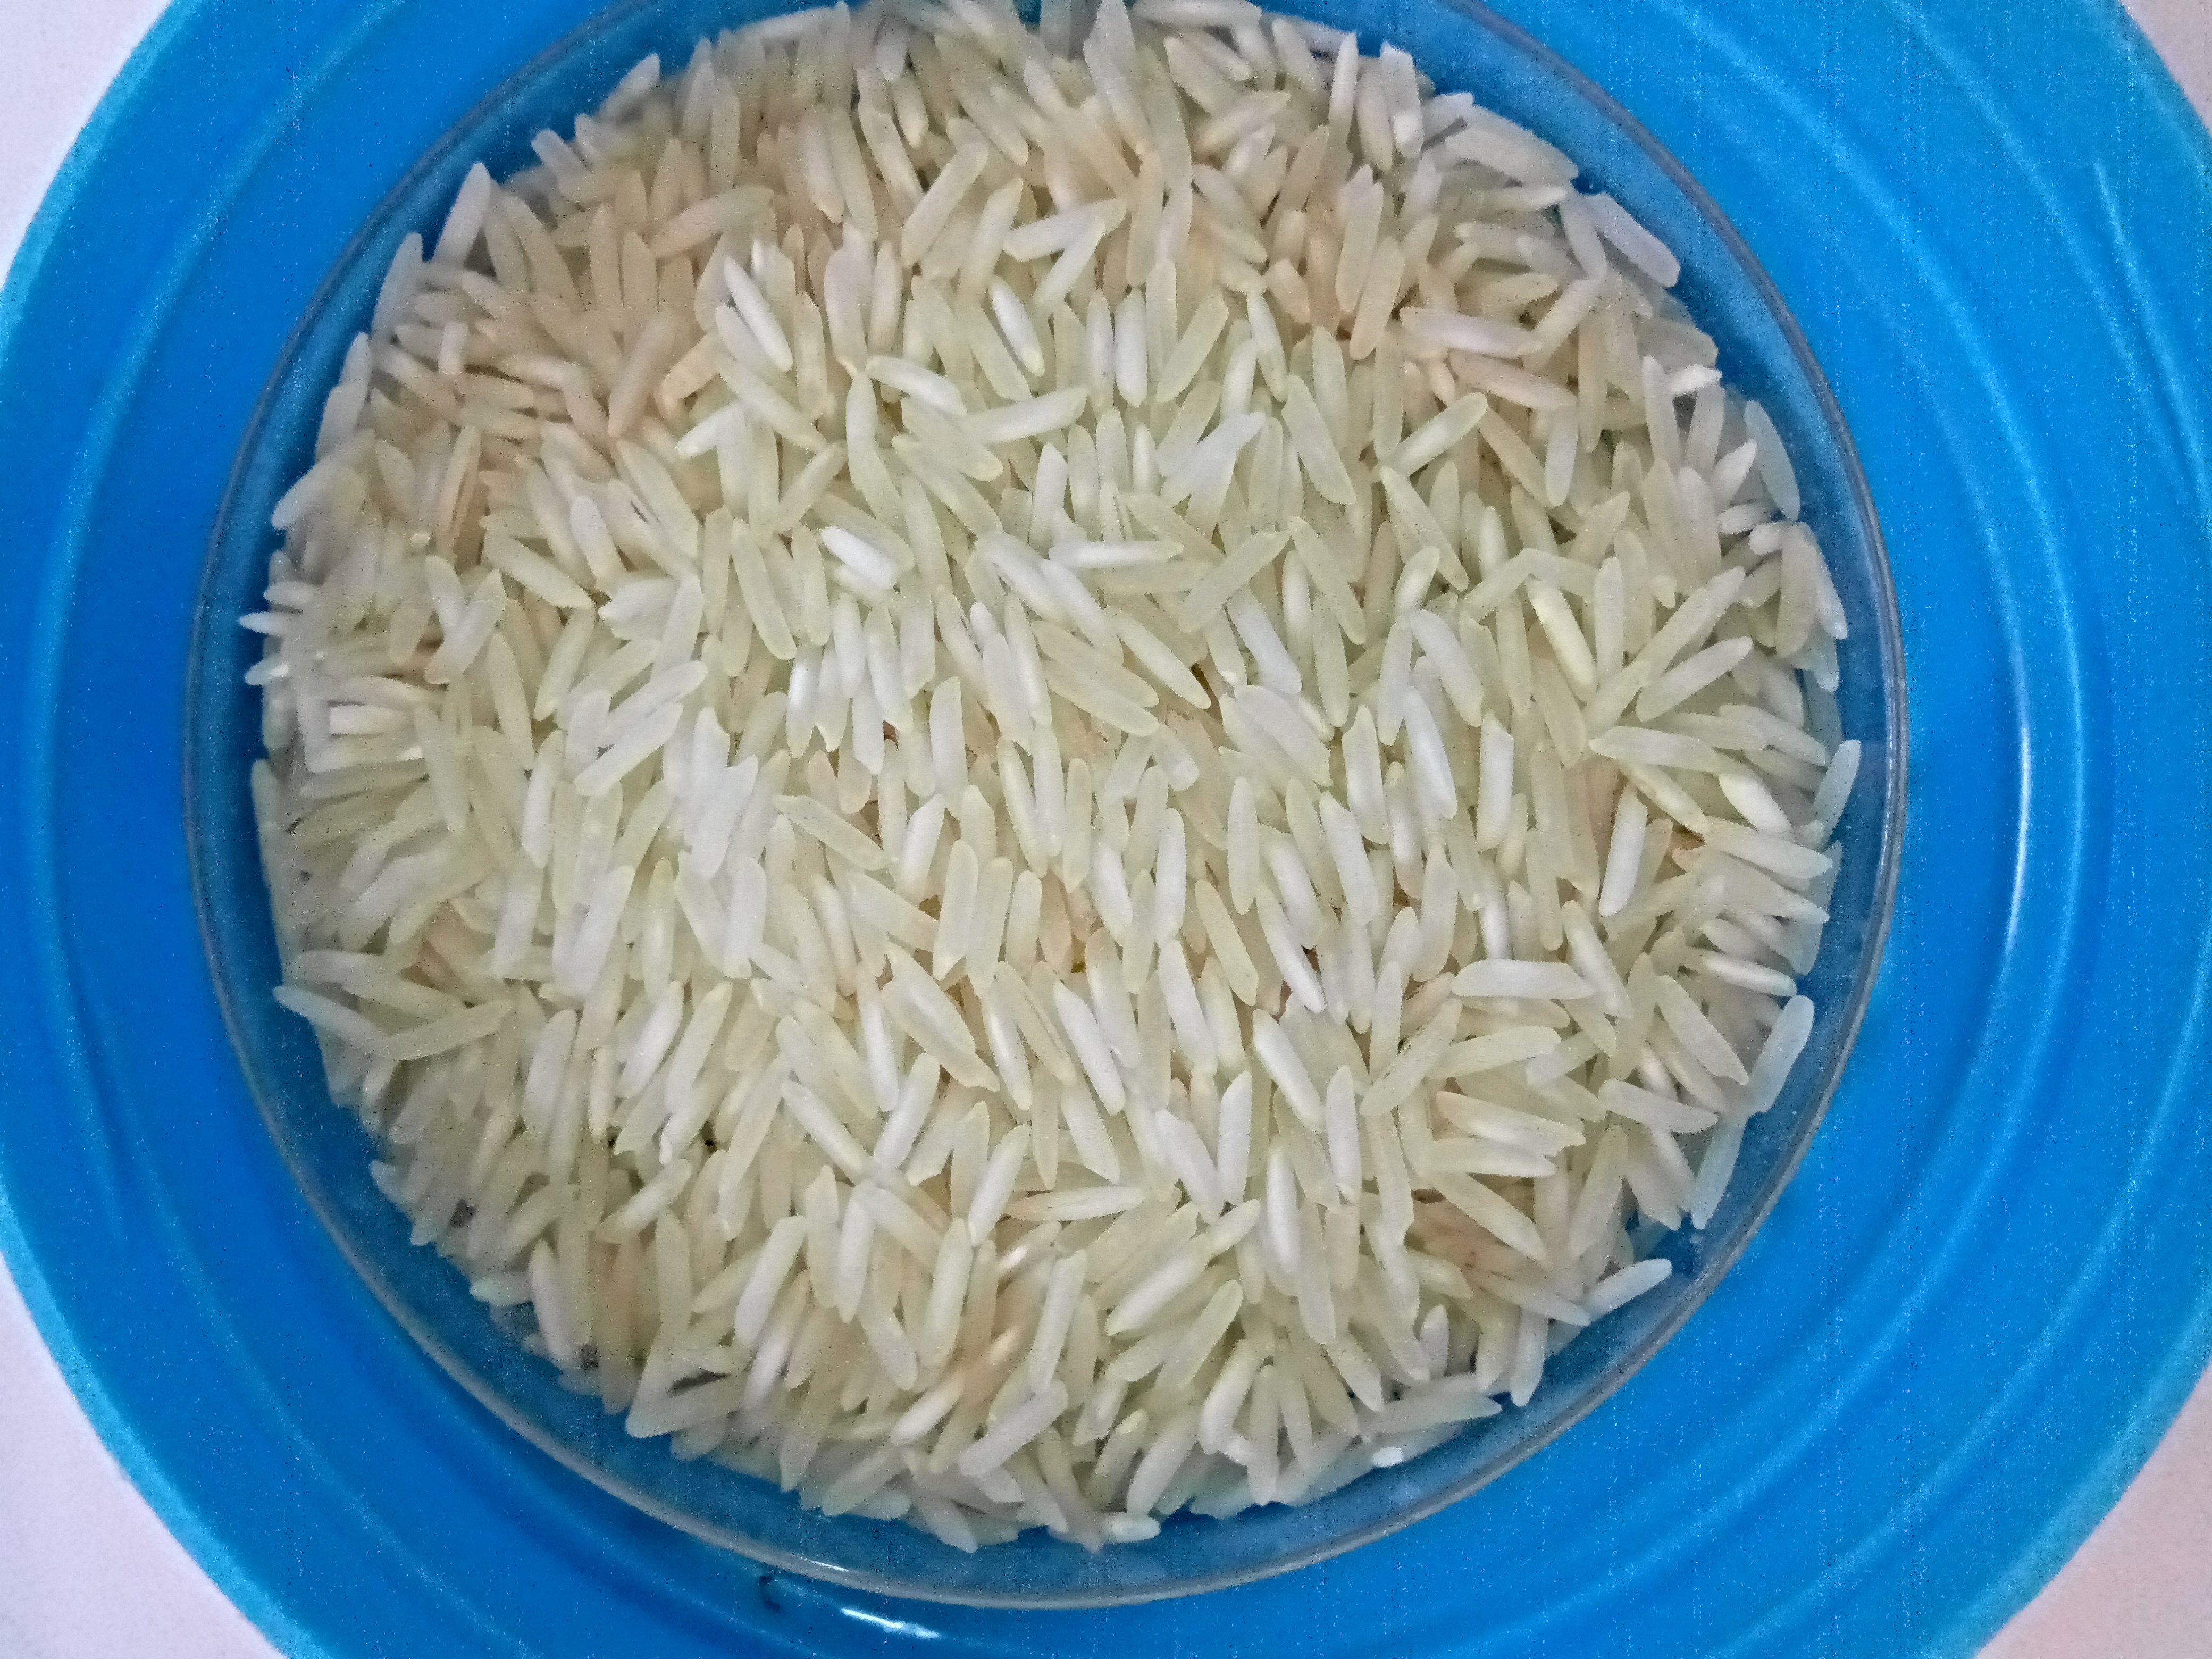
Rice seed variety: Unknown